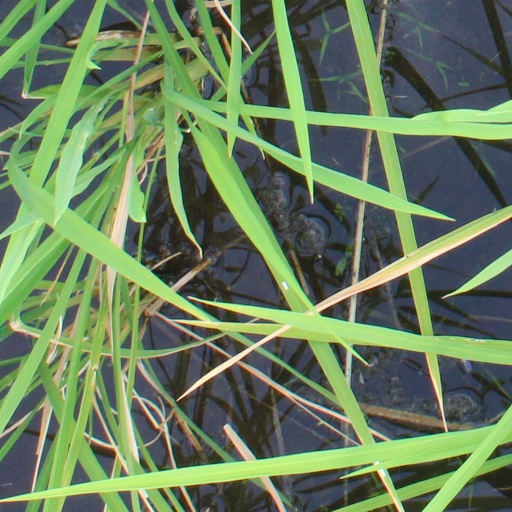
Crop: rice